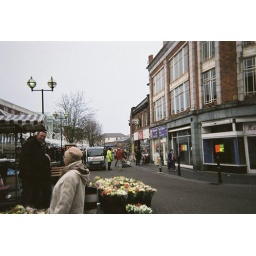
A flower vendor in Salisbury. Here's another street I photographed just so I could look like a diligent American tourist.